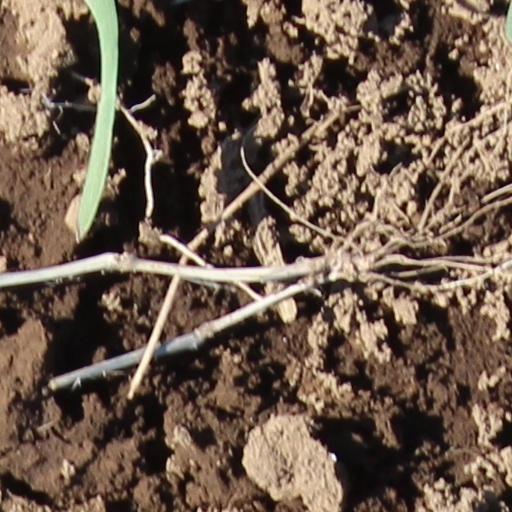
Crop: wheat